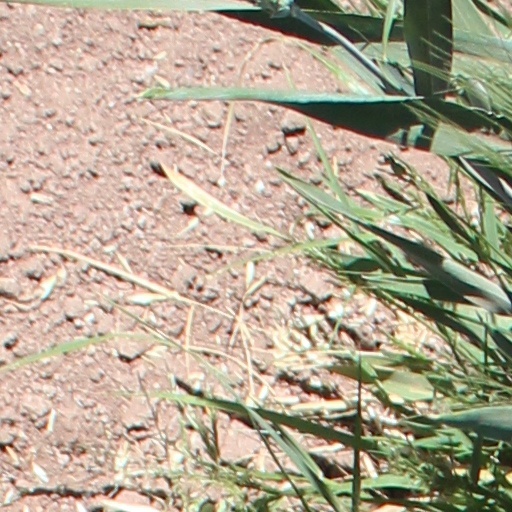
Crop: wheat